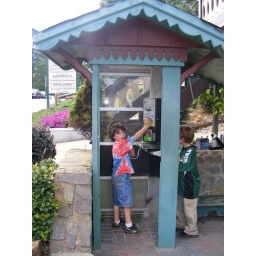
My son in the only phone booth in town.